No. 330 Squadron RNoAF

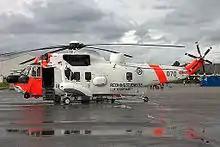
Sea King at Bergen Airport, Flesland

The 333 Sqn had continued to operate the Catalinas through the 1950s, although they by the end of the decade were all but modern. The Norwegian authorities agreed to receive eighteen Grumman HU-16B-ASW Albatrosses through the Marshall Plan. These flying boats were intended for maritime surveillance and transport to Svalbard, as well as submarine sweeping. 330 and 333 Sqn would receive nine airframes each. Combined they would provide 8,100 flight-hours annual, up from 2,400 with the Catalinas. Training was carried out by the United States Coast Guard and Air Force.